No. 208 Squadron RAF

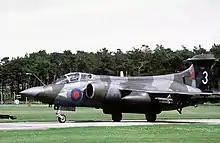
A 208 Sqn. RAF Buccaneer S.2B in 1981. Wrap-around camouflage was applied, as it would often be observed manoeuvring at low level

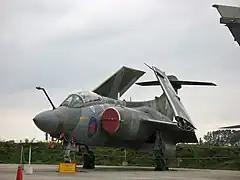

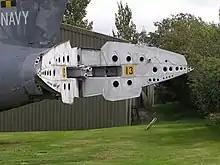
Buccaneer airbrake detail

208 Squadron re-formed at RAF Honington in 1974 with Blackburn Buccaneer S2s, assigned to SACEUR in a low-level strike role. The squadron's twelve Buccaneers were declared operational to SACEUR from 1975 armed with 24 WE.177 nuclear weapons. The squadron was tasked with supporting land forces resisting an advance by the Warsaw Pact into western Europe, by striking at enemy forces, logistics and infrastructure beyond the forward edge of the battlefield, initially with conventional munitions, and with nuclear weapons in the event of escalation. The allocation of the British-owned WE.177 weapon freed the squadron from the time-consuming burden, at a critical time, of using US-owned nuclear weapons held in US custody at a central location. The squadron continued in this role, based at RAF Honington, until late 1983, when it moved base to RAF Lossiemouth and was reassigned to SACLANT for maritime strike duties. At Lossiemouth it flew alongside No. 12 Squadron RAF with the same role. The squadron's allocation of WE.177 nuclear weapons was reduced to twelve, one per aircraft, although the Buccaneer was able to carry two in its internal bomb bay. The squadron continued in this role until late 1993 when it relinquished its nuclear weapons. The unit was one of the last squadrons to operate the Buccaneer before it went out of service in 1994, and after the type's retirement the squadron again disbanded on 31 March 1994.